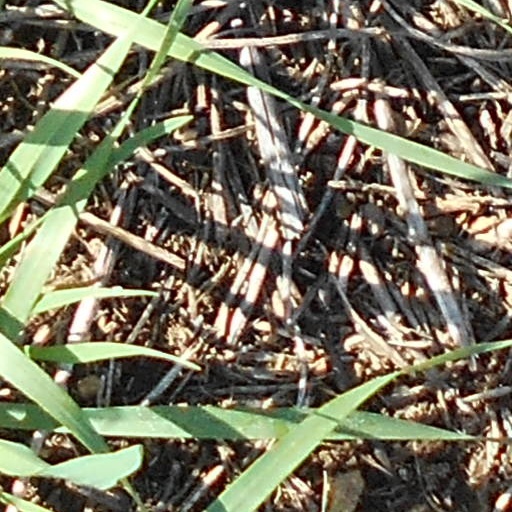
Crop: wheat